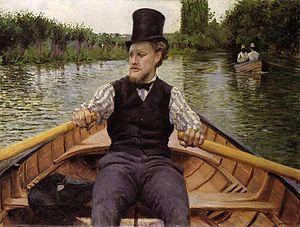
La Partie de bateau, ou Le Canotier au chapeau haut-de-forme est une huile sur toile du peintre français Gustave Caillebotte, réalisée en 1878. Elle mesure 90 × 117 cm. Elle appartient à une collection particulière à Paris.